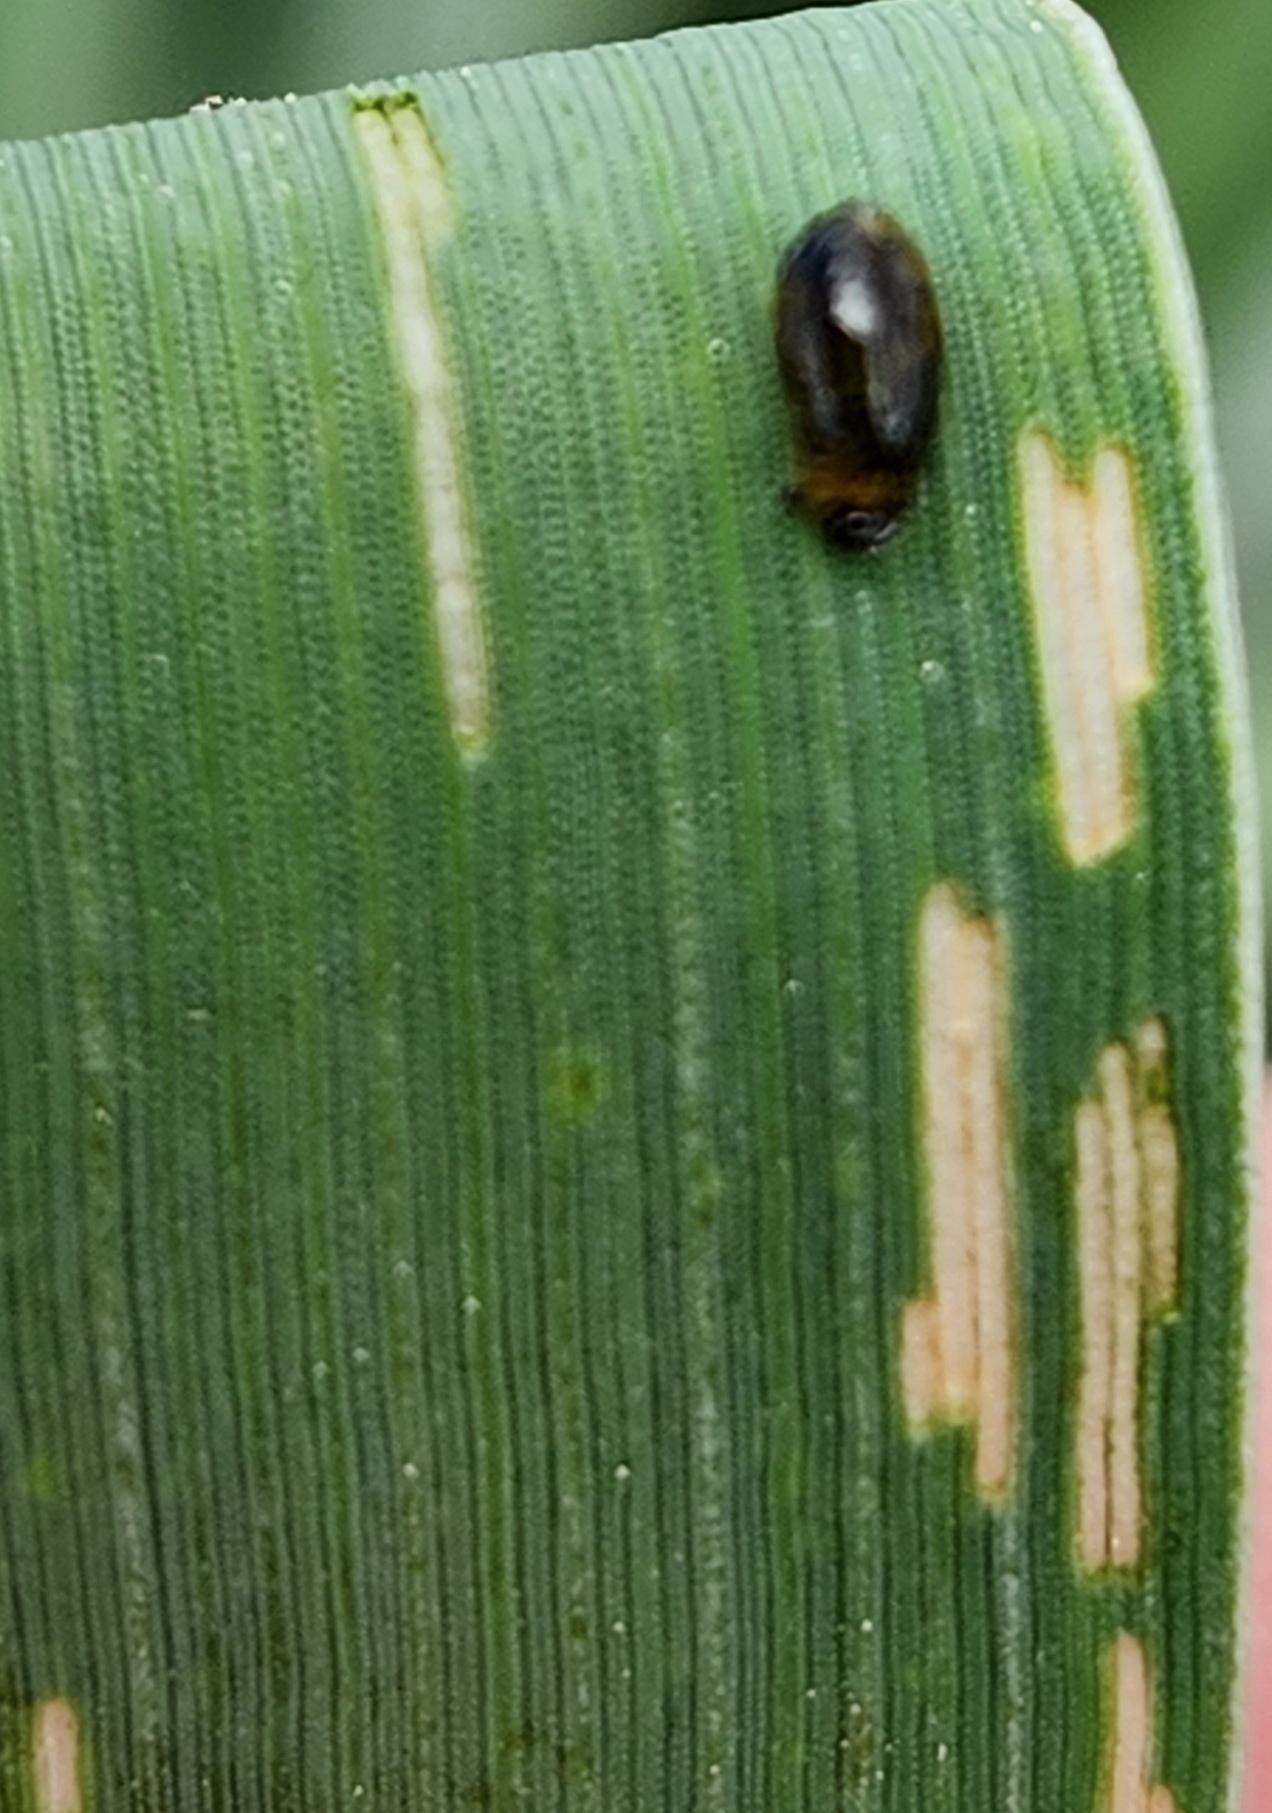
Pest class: cereal_leaf_beetle